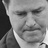
Emotion: sad